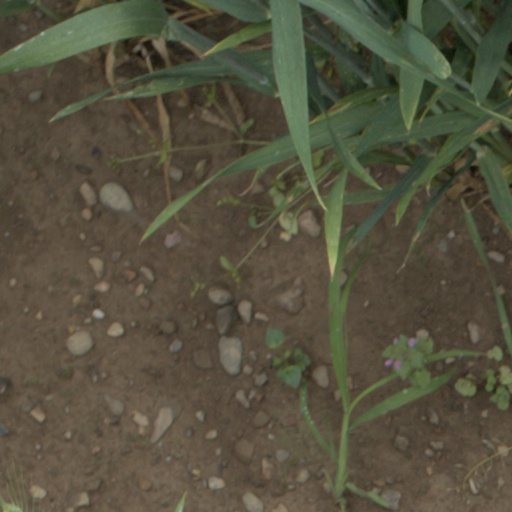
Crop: wheat